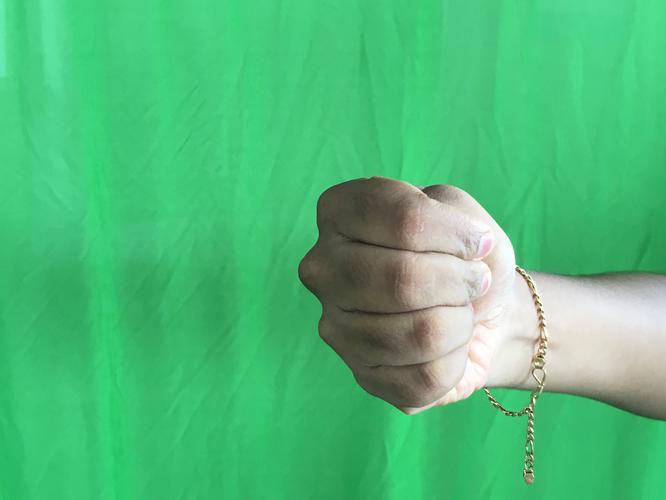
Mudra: Mushti
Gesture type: single_hand